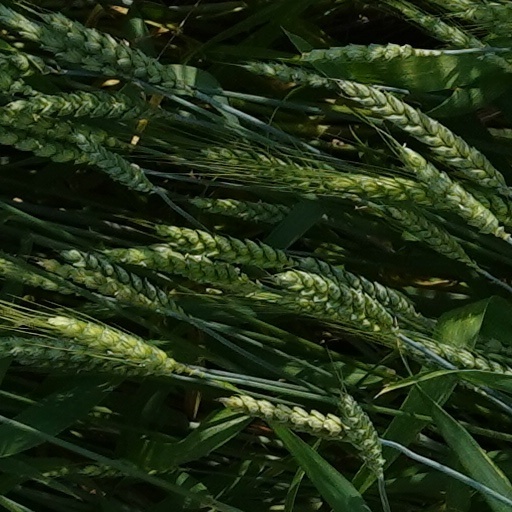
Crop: wheat